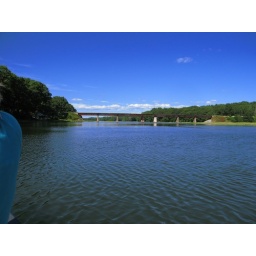
Photo by Ila. View of the train bridge from the canoe.